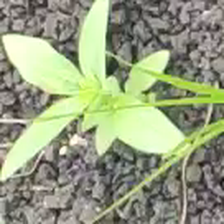
Weed species: Moti_dudhi(Euphorbia_geneculata_L)